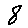
Label: 8